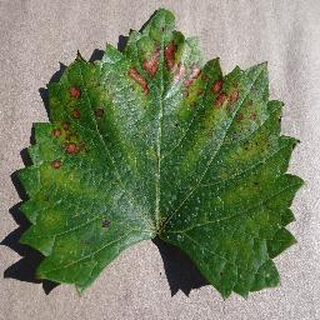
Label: grape_esca_black_measles